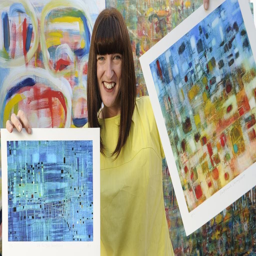
person became a full - time painter after being made redundant from her corporate job